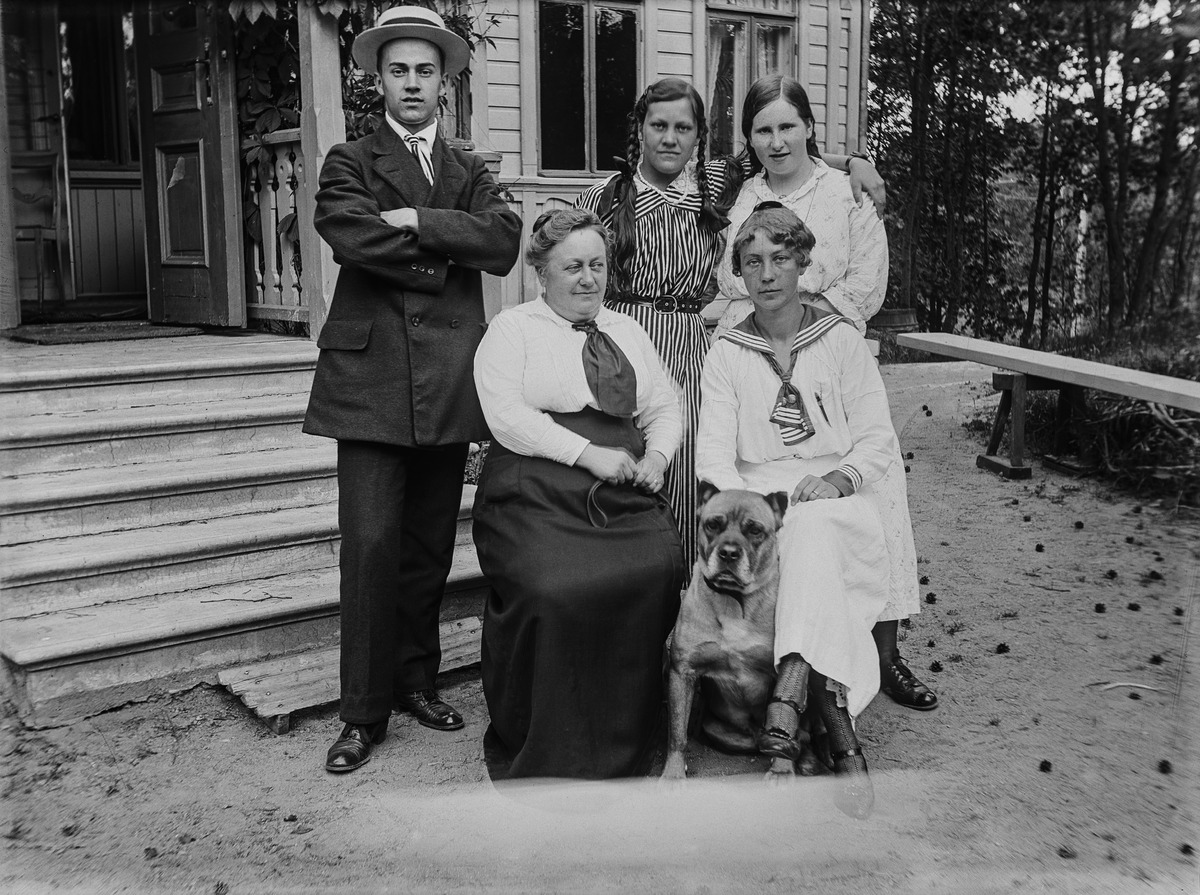
Ryhmä huvila Villa Solhemin, Meilahti 20, pihalla
sisällön kuvaus: Ryhmä huvila Villa Solhemin, Meilahti 20, pihalla. Seisomassa vasemmalta lukien Ragnar Nyberg ja Gurli Nyberg. Istumassa Edith ja Margit Nyberg. mustavalkoinen
Ajankohta: kuvausaika 06.07.1916
Paikka: Suomi, Uusimaa, Helsinki, Meilahti Helsinki, Tamminiementie 4
Aiheet: Nyberg, Edith, Nyberg, Gurli, Nyberg, Margit, Nyberg, Ragnar, pukuhistoria, henkilöhistoria, vaatteet, kesävaatteet, pukeutuminen, pitsit, muoti, letit, kampaukset, päähineet, asusteet, hatut, solmiot, vyöt, kesä, merimiespuvut